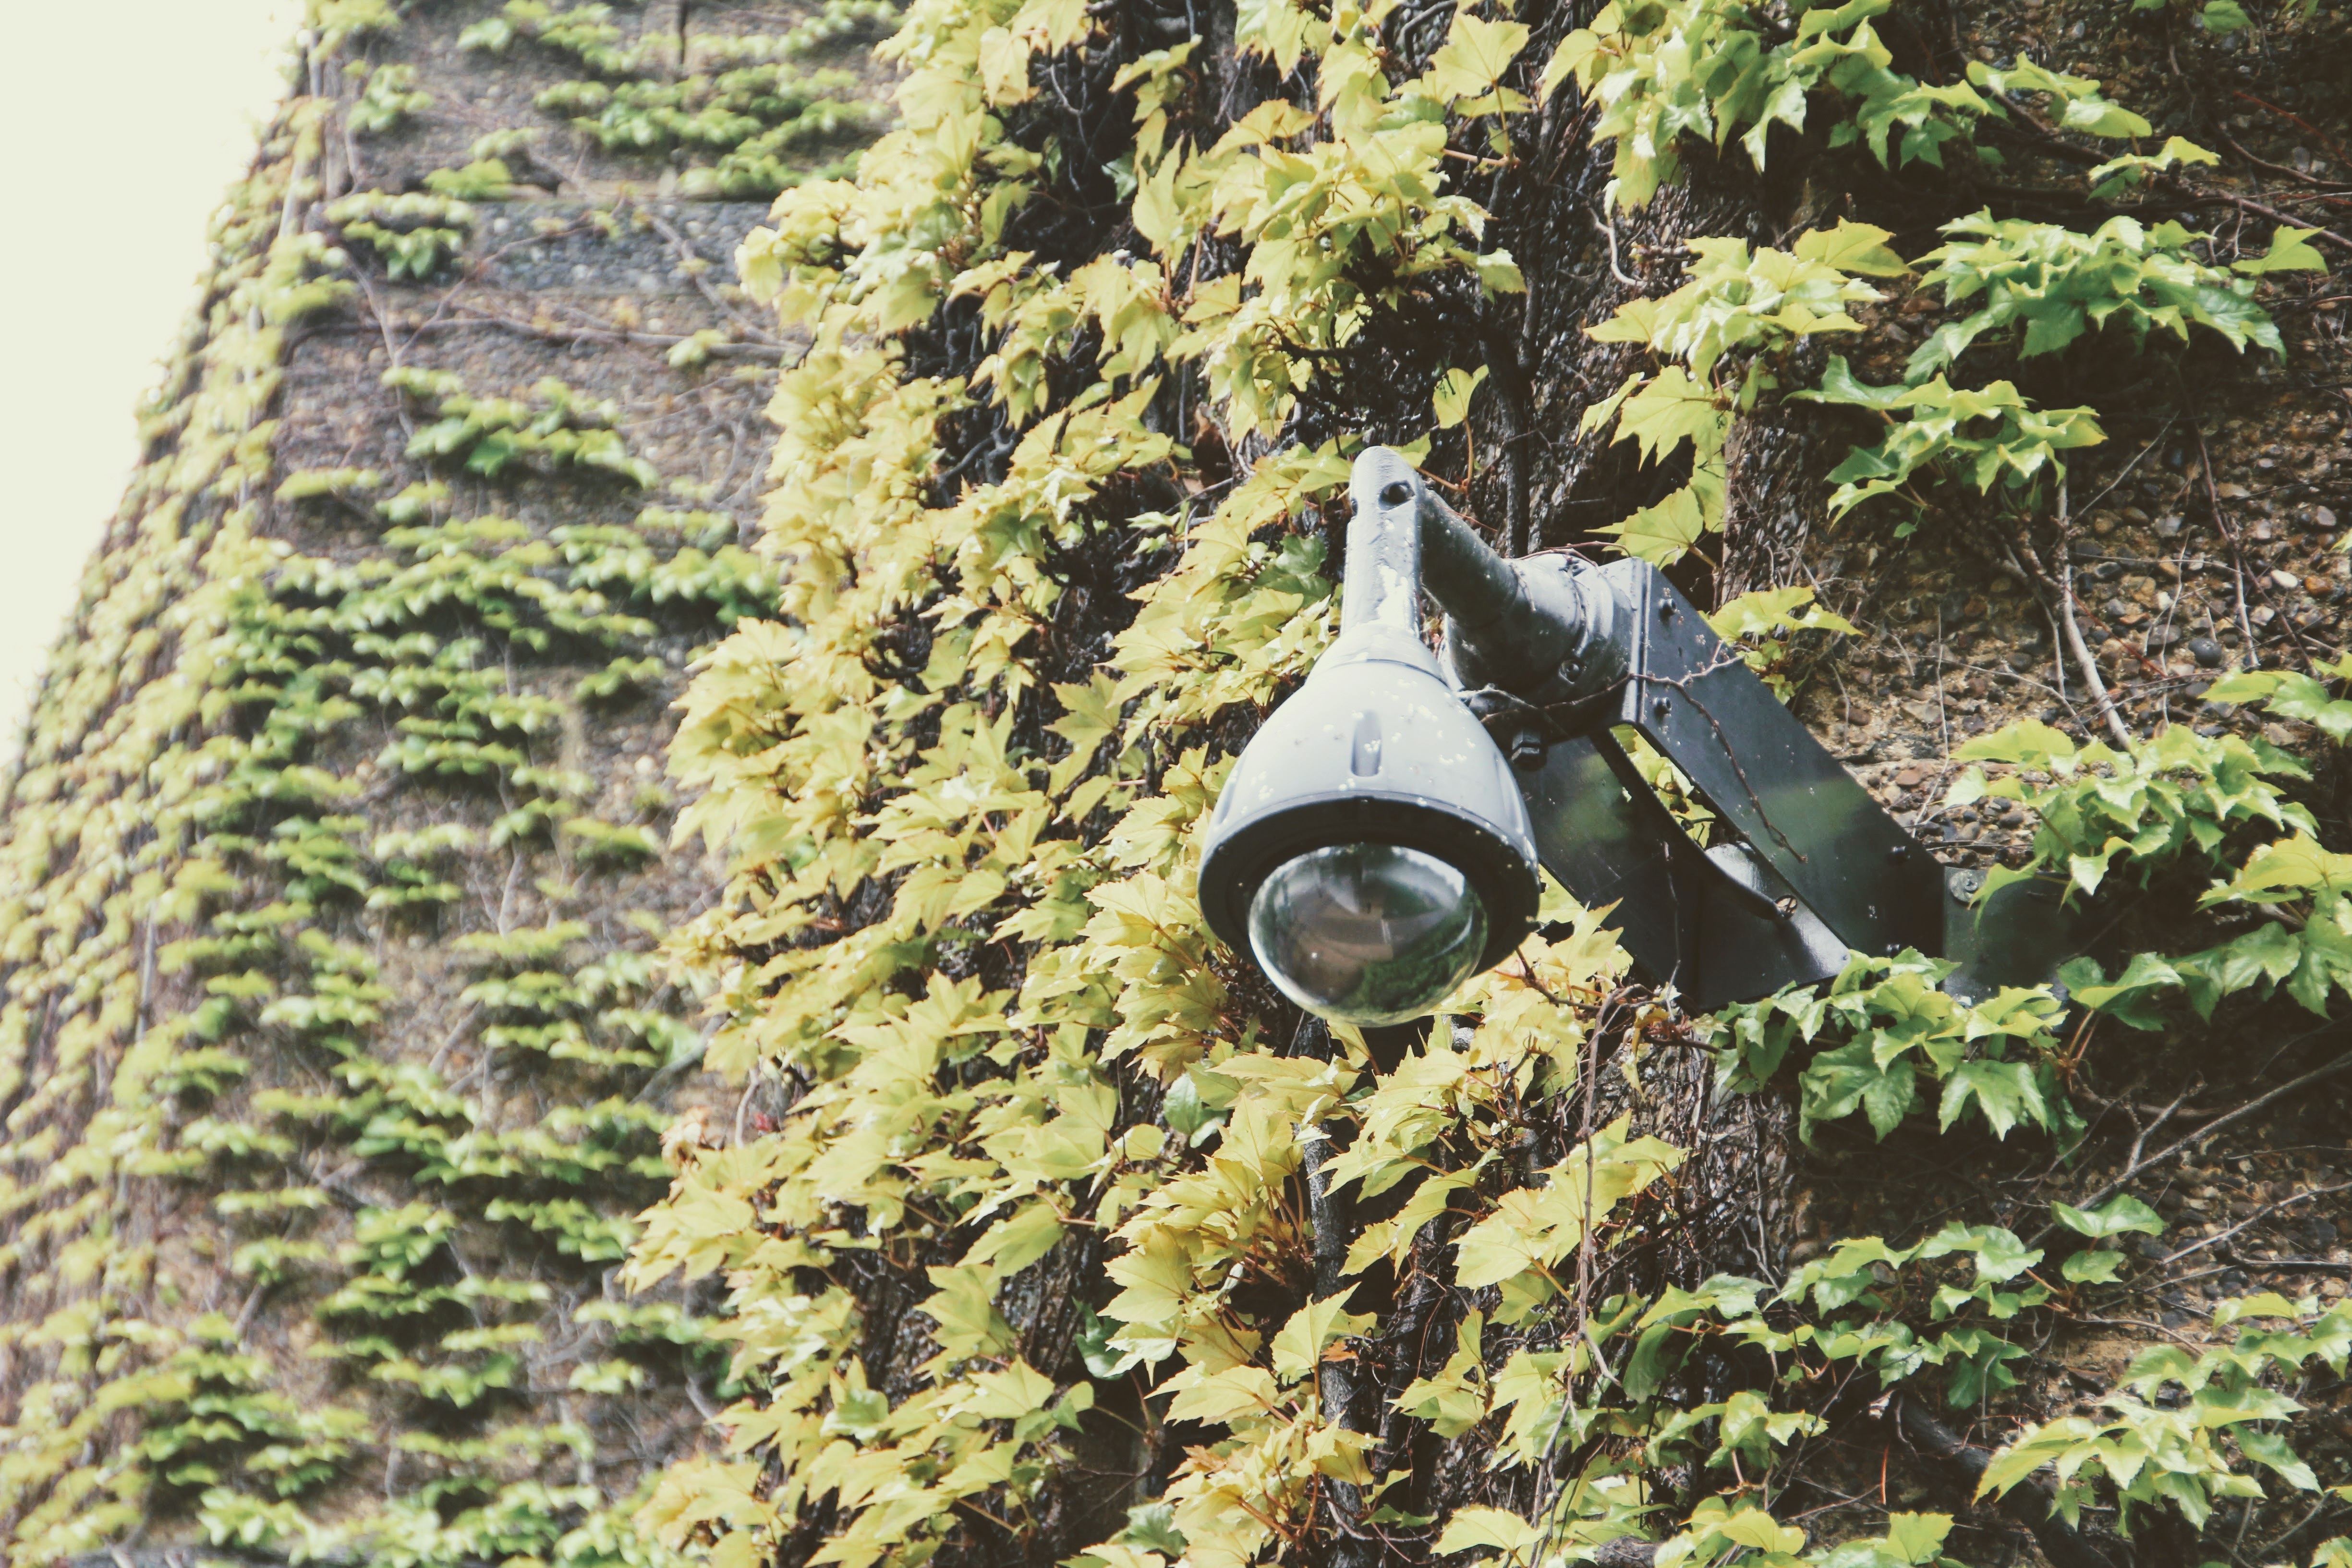
watch, tree, plant, camera, film, security, london, recording, control, monitoring, surveillance camera, video surveillance